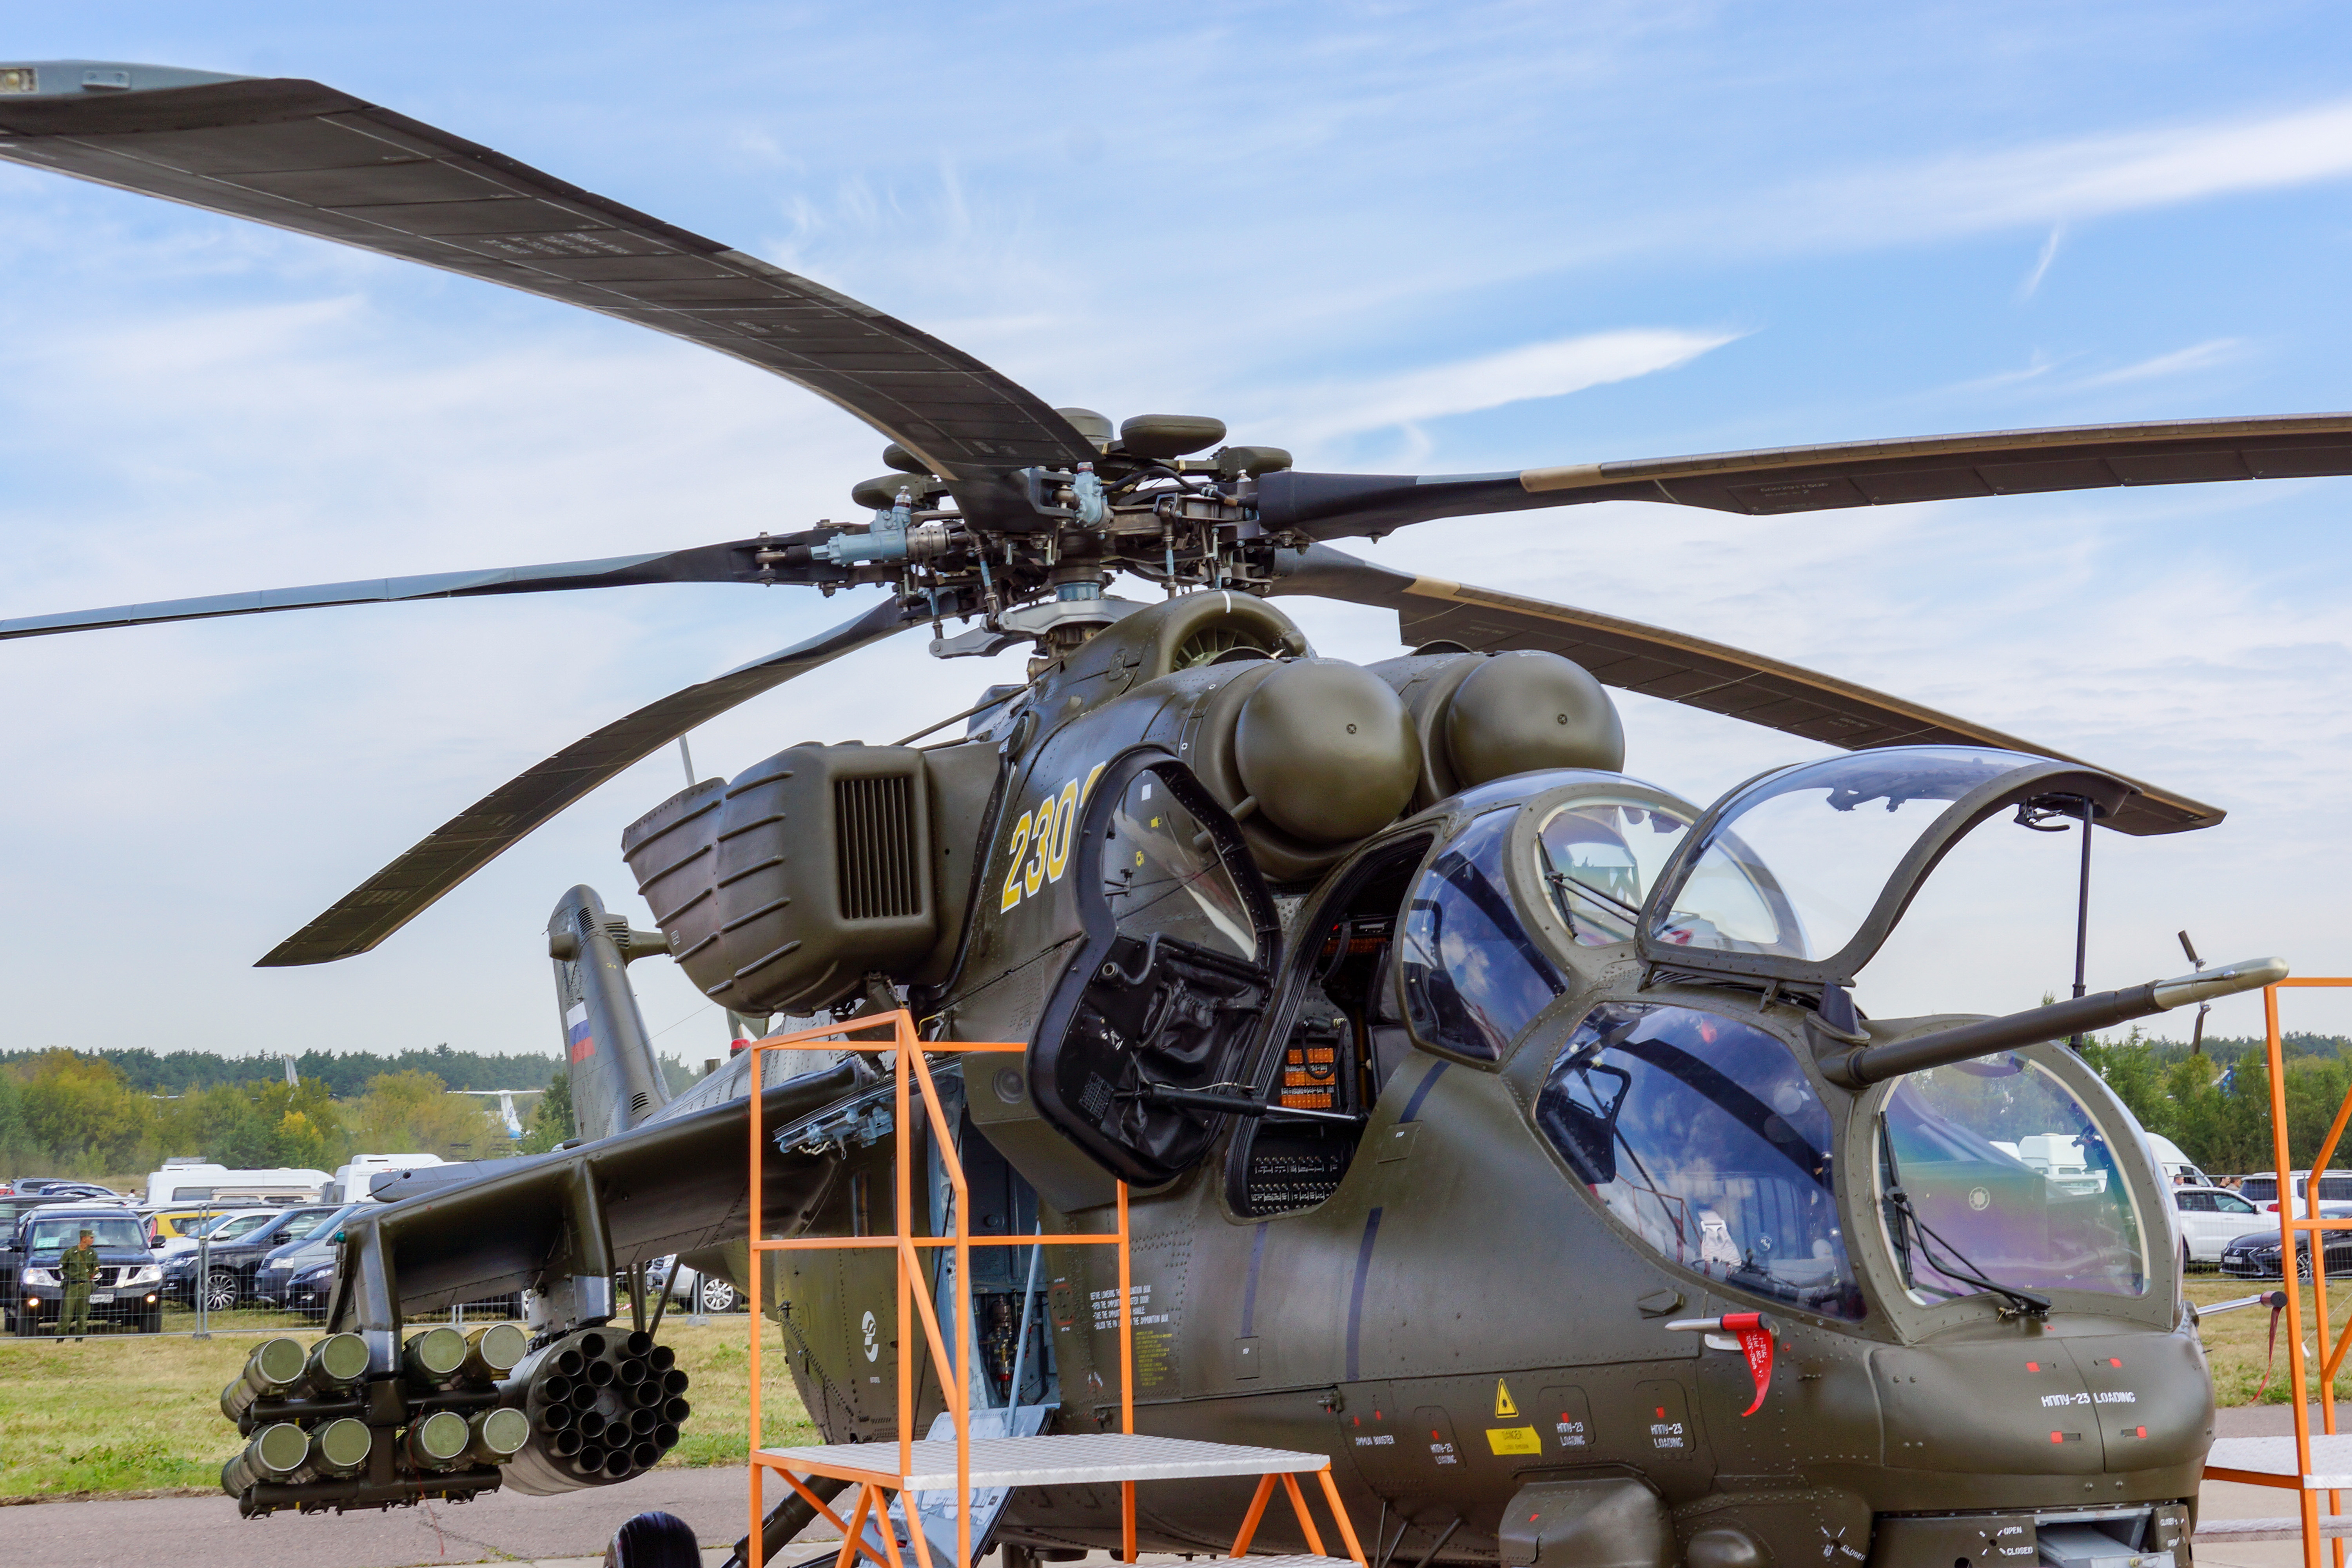
air show, statics, airplane, helicopter, aerodrome technology, aviation, military aviation, civil aviation, fighter, vehicle, sky, exhibition, maks, rotorcraft, mode of transport, aircraft, transport, helicopter rotor, military helicopter, military aircraft, propeller, aerospace engineering, windshield, rim, air travel, air force, aircraft engine, parking, aerospace manufacturer, machine, engineering, rotor, mechanical fan